Chelicerata

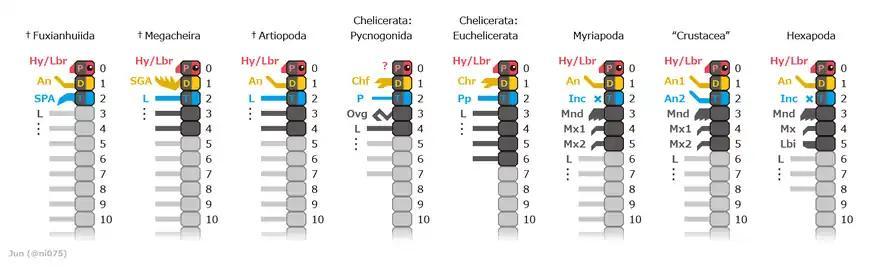
Formation of anterior segments across arthropod taxa based on gene expression and neuroanatomical observations, Note the chelicera(Ch) and chelifore(Chf) arose from somite 1 and thus correspond to the first antenna(An/An1) of other arthropods.

The Chelicerata are arthropods as they have: segmented bodies with jointed limbs, all covered in a cuticle made of chitin and proteins; heads that are composed of several segments that fuse during the development of the embryo; a much reduced coelom; a hemocoel through which the blood circulates, driven by a tube-like heart. Chelicerates' bodies consist of two tagmata, sets of segments that serve similar functions: the foremost one, called the prosoma or cephalothorax, and the rear tagma is called the opisthosoma or abdomen. However, in the Acari (mites and ticks) there is no visible division between these sections.